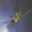
Label: airplane